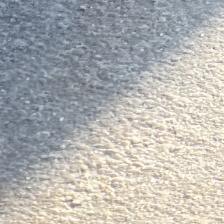
Label: no_lanternfly